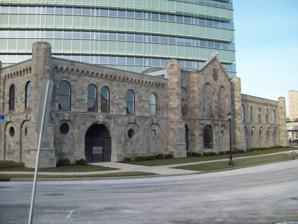
Building: Buffalo Gas Light Company Works
Country: United States of America
Year built: 1859
United States historic place Buffalo Gas Light Company Works U.S. National Register of Historic Places Buffalo Gas Light Company Works, December 2009 Show map of New York Show map of the United States Location 249 W. Genesee St., Buffalo, New York Coordinates 42°53′9″N 78°53′0″W / 42.88583°N 78.88333°W / 42.88583; -78.88333 Area 3 acres (1.2 ha) Built 1859 Architect Selkirk, John H. Architectural style Norman NRHP reference No. 76001215 Added to NRHP September 1, 1976 Buffalo Gas Light Company Works is a historic gas works located at Buffalo in Erie County, New York .  After the main gas works structure was razed, the West Genesee Street facade was preserved and later incorporated into the headquarters of HealthNow New York . It was listed on the National Register of Historic Places in 1976. References